Freddie Woodman

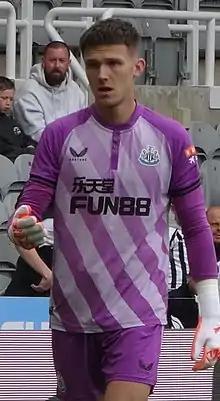
Woodman playing for Newcastle United in 2021

Frederick John Woodman (born 4 March 1997) is an English professional footballer who plays as a goalkeeper for club Liverpool.